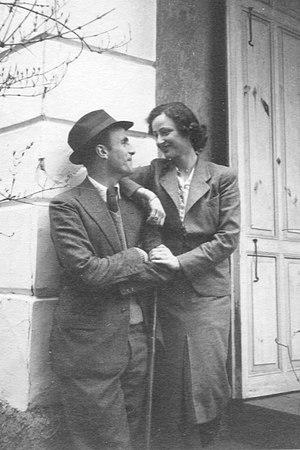
Adam et Clarita von Trott en 1940.
Adam von Trott zu Solz est un juriste, diplomate et résistant allemand au nazisme, né le 9 août 1909 à Potsdam et mort le 26 août 1944 à la prison de Plötzensee à Berlin.